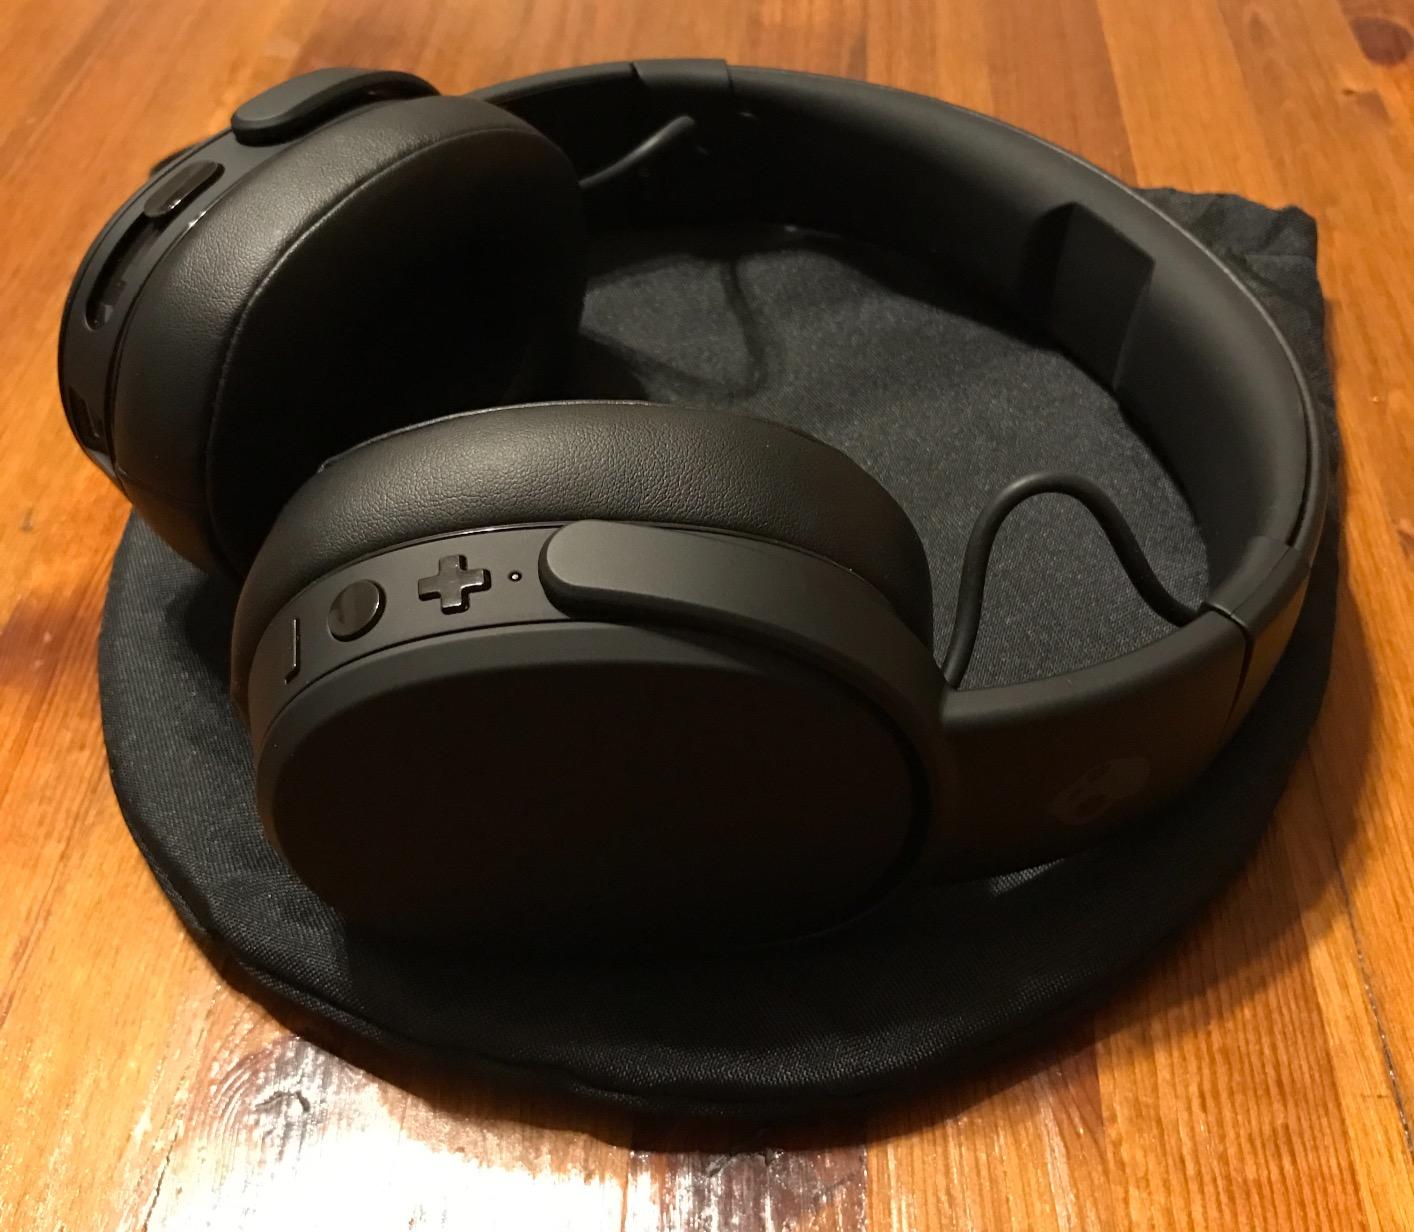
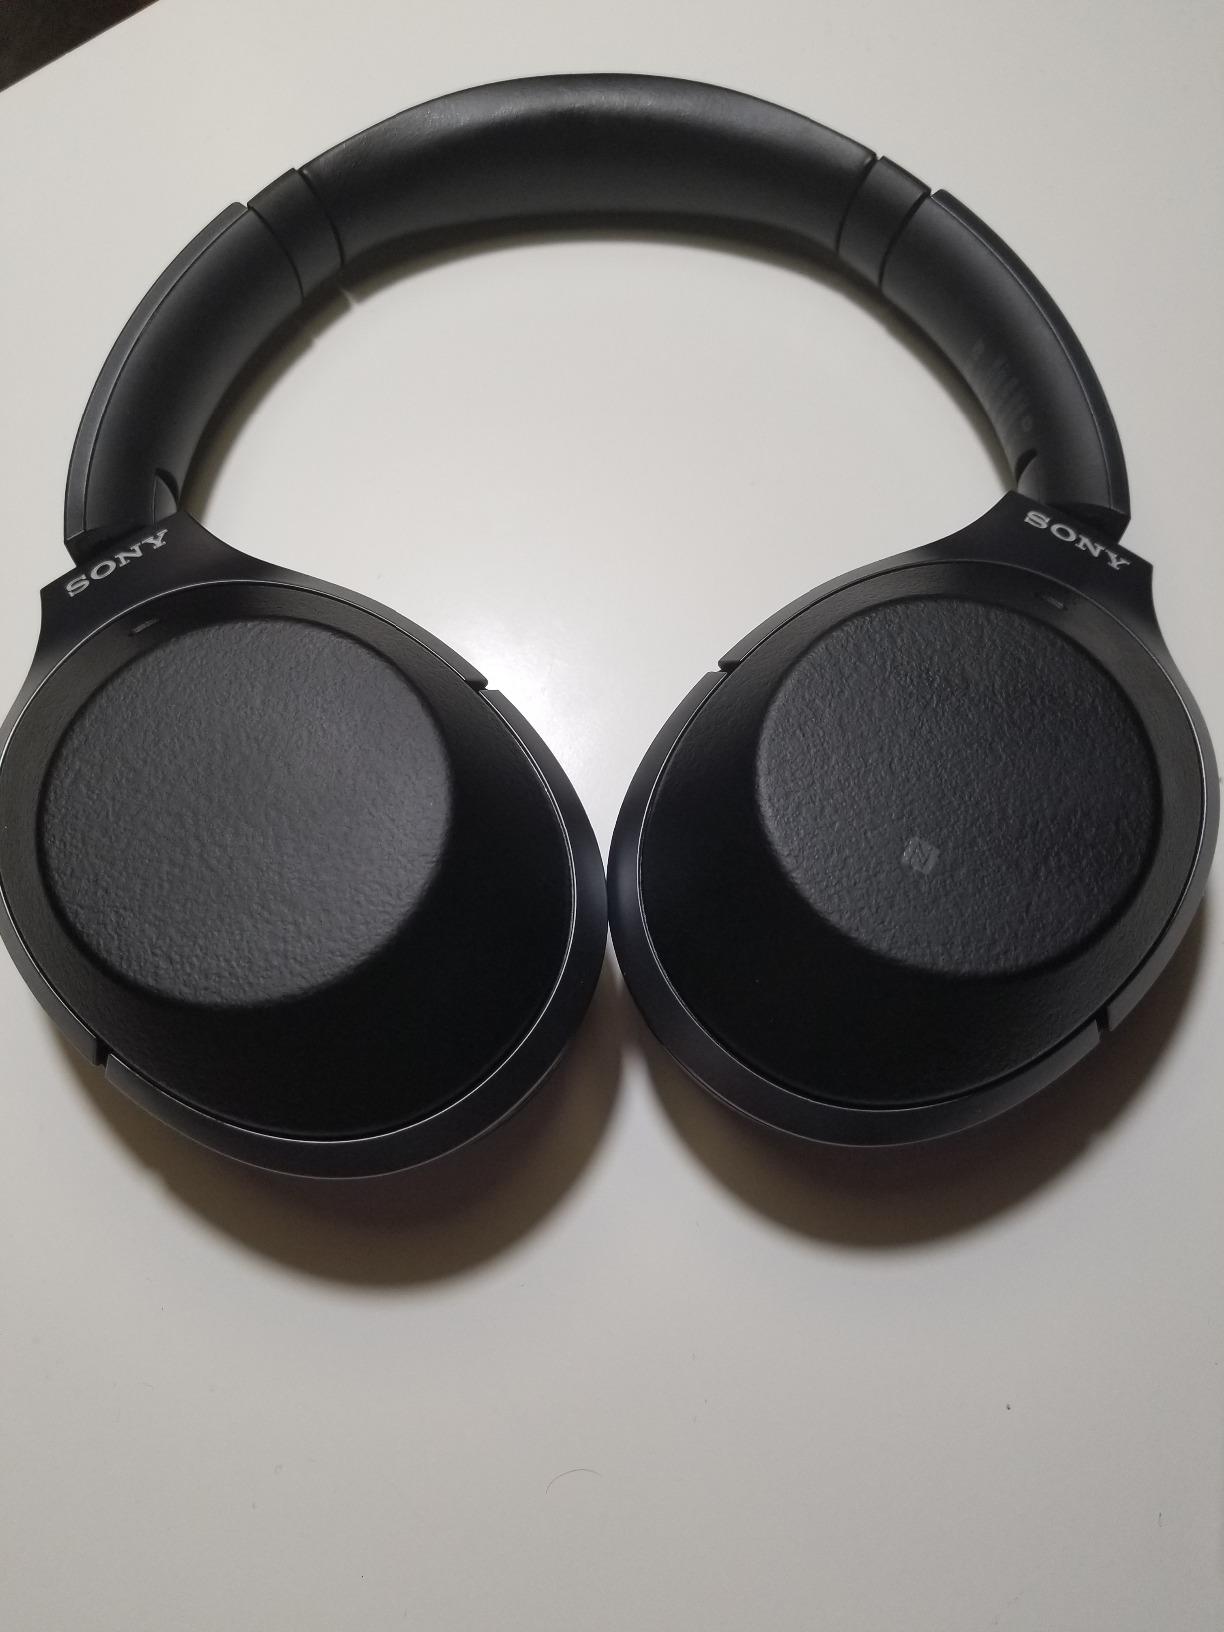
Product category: headphones
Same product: no